Luc-Primaube station

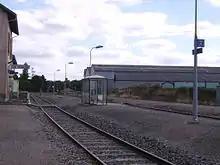
Luc-Primaube station

Luc-Primaube is a railway station in Luc-la-Primaube, Occitanie, which is the southernmost administrative region of France. The station opened in 1902 and is located on the Castelnaudary–Rodez line. The station is served by TER (local) services operated by SNCF.